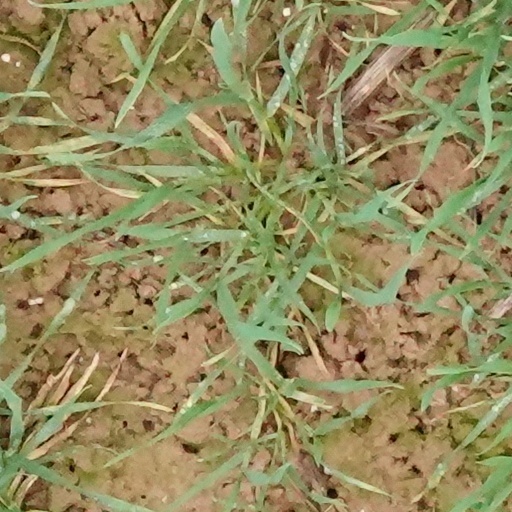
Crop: wheat